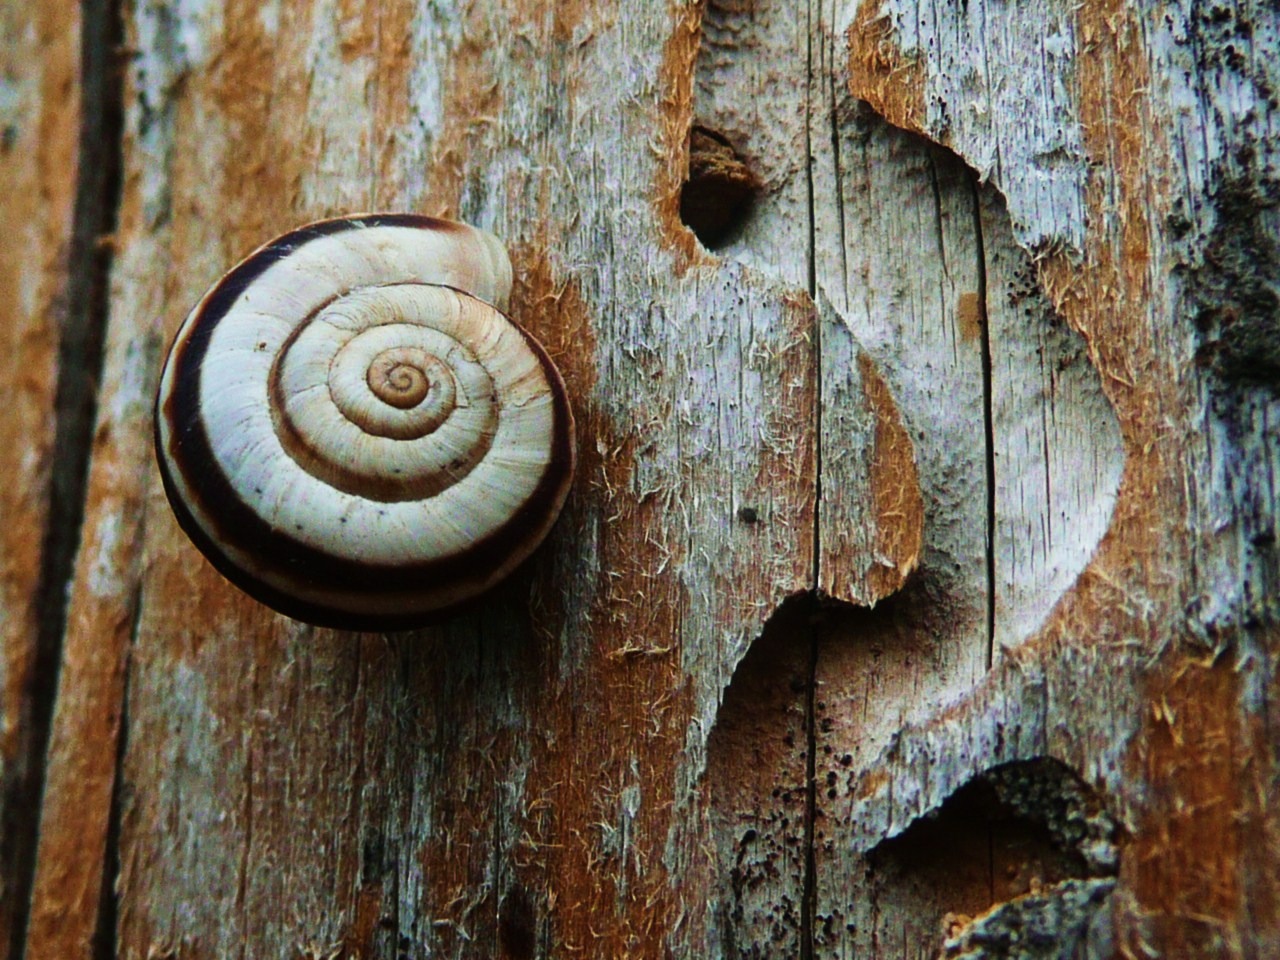
nature, wood, texture, trunk, animal, formation, wildlife, garden, speed, crawling, mollusk, crawl, snail, sticky, slimy, creature, slime, carving, woodland, pest, slow, escargot, slug, slippery, ancient history, snail house